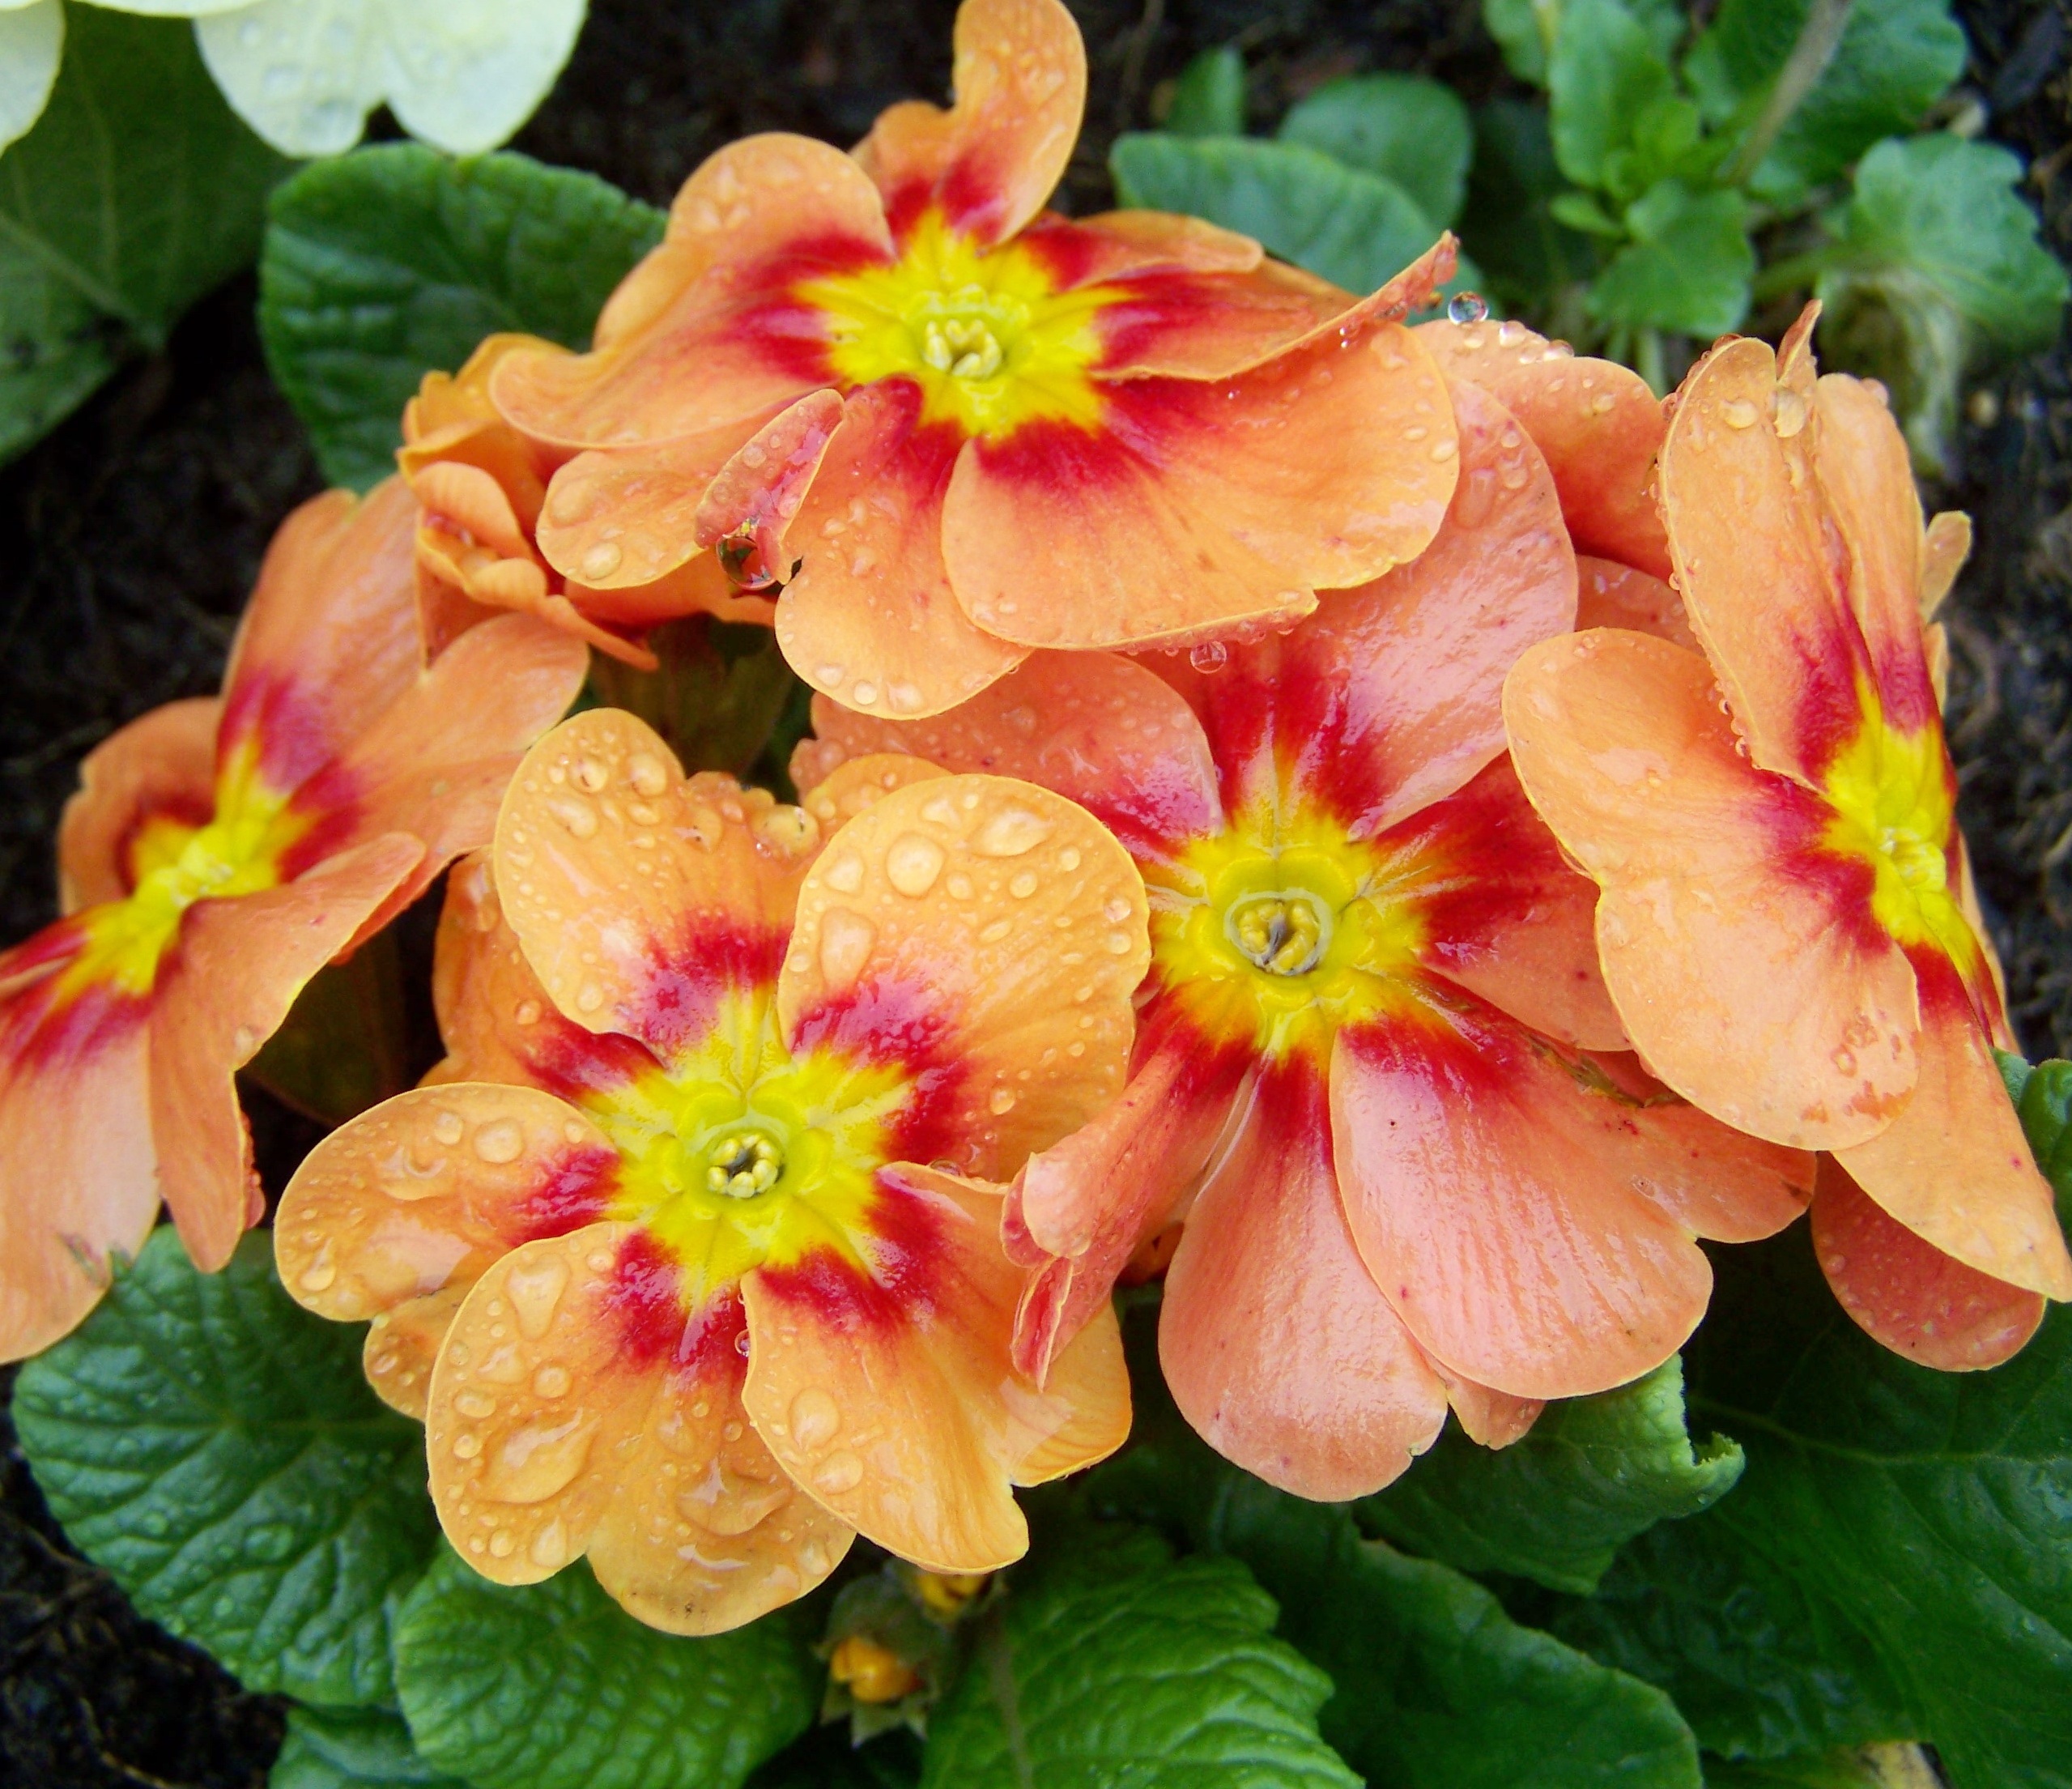
plant, flower, petal, botany, flora, primrose, shrub, spring flower, begonia, primula, flowering plant, annual plant, land plant